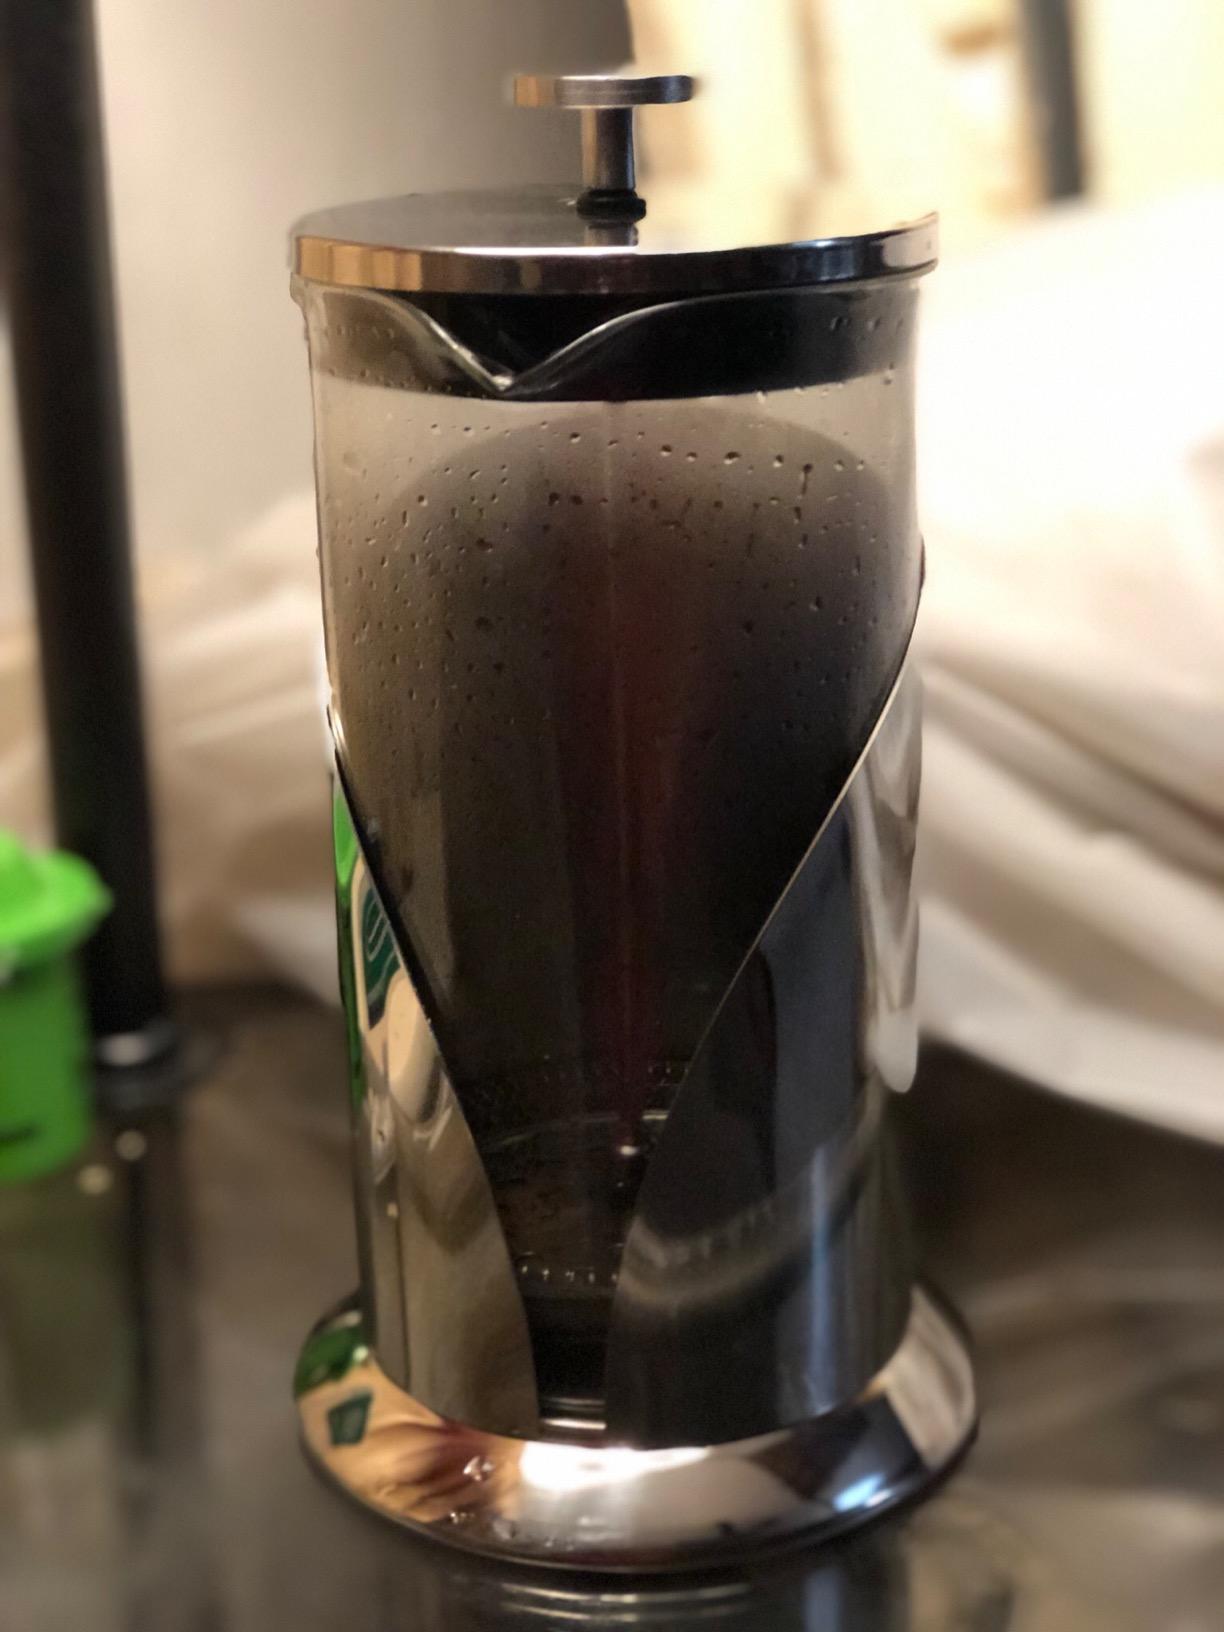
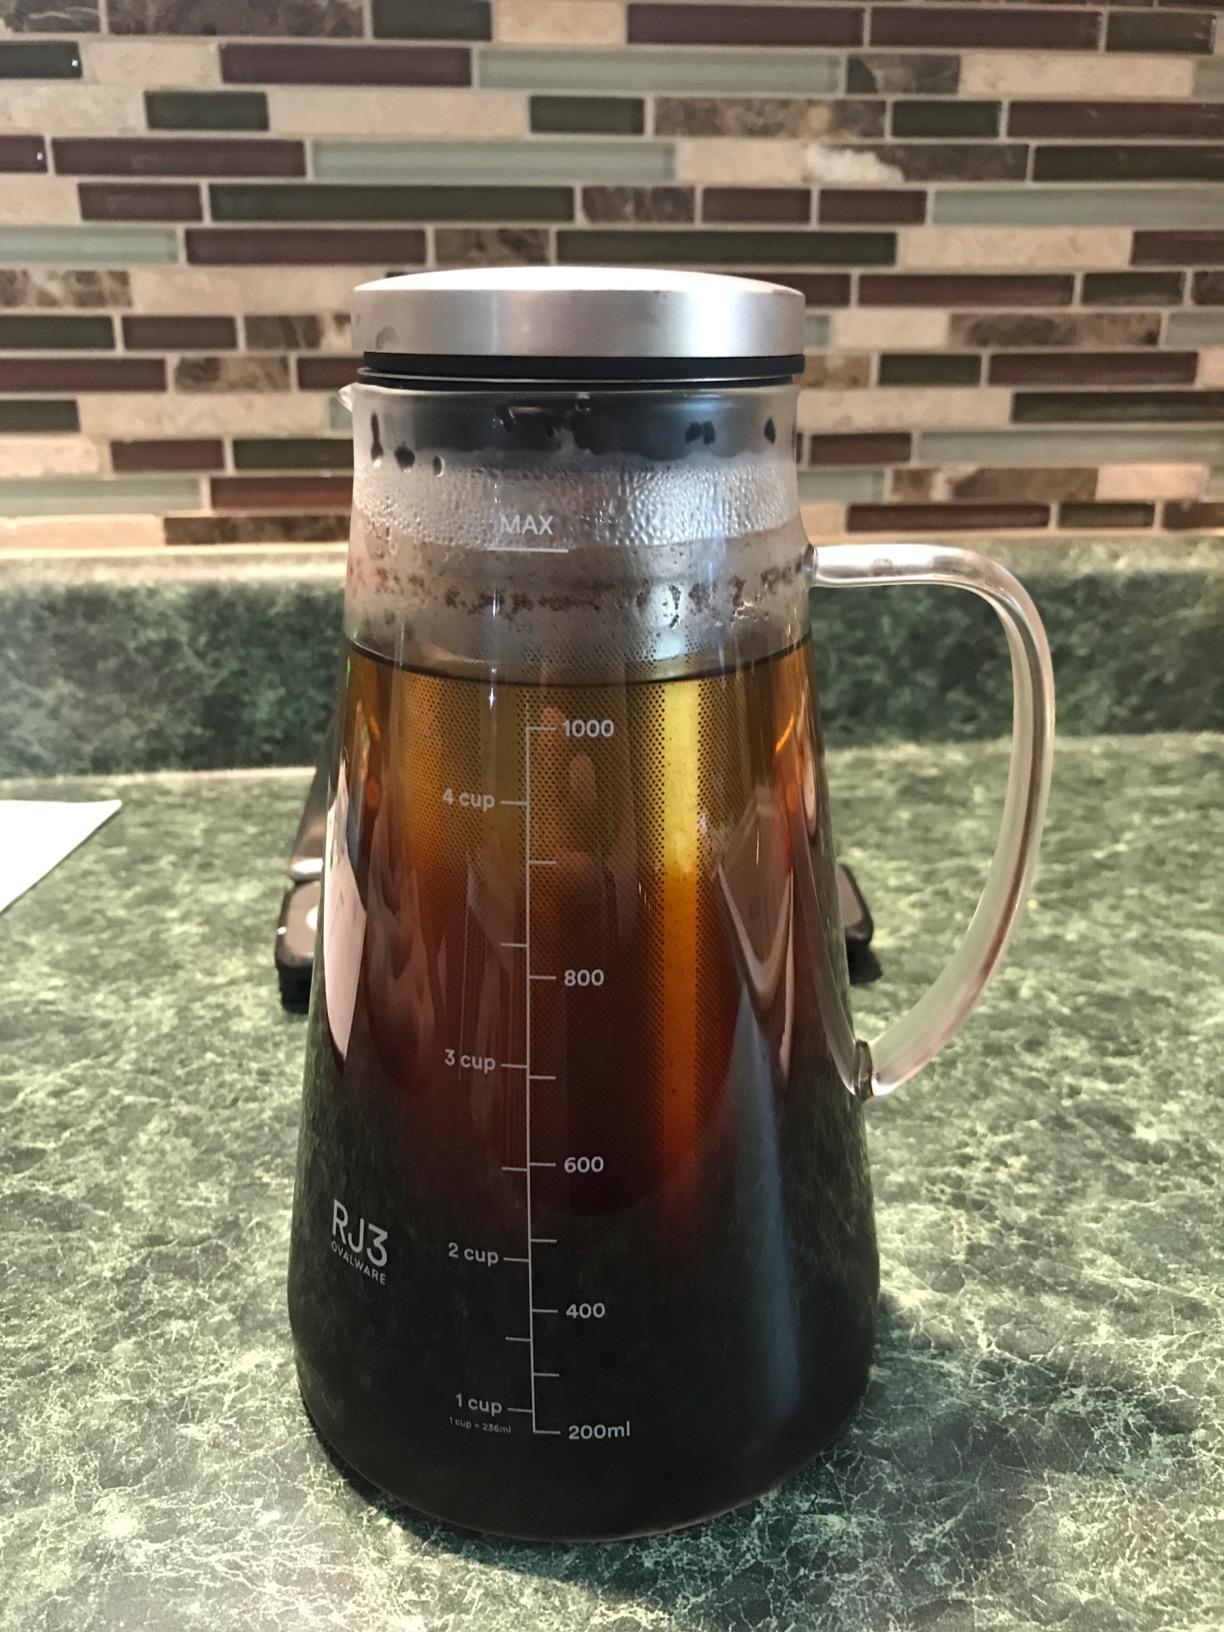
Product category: items_tea
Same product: no